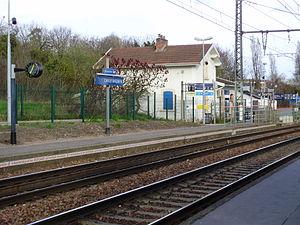
Quai de la gare de Chilly-Mazarin, Essonne, France